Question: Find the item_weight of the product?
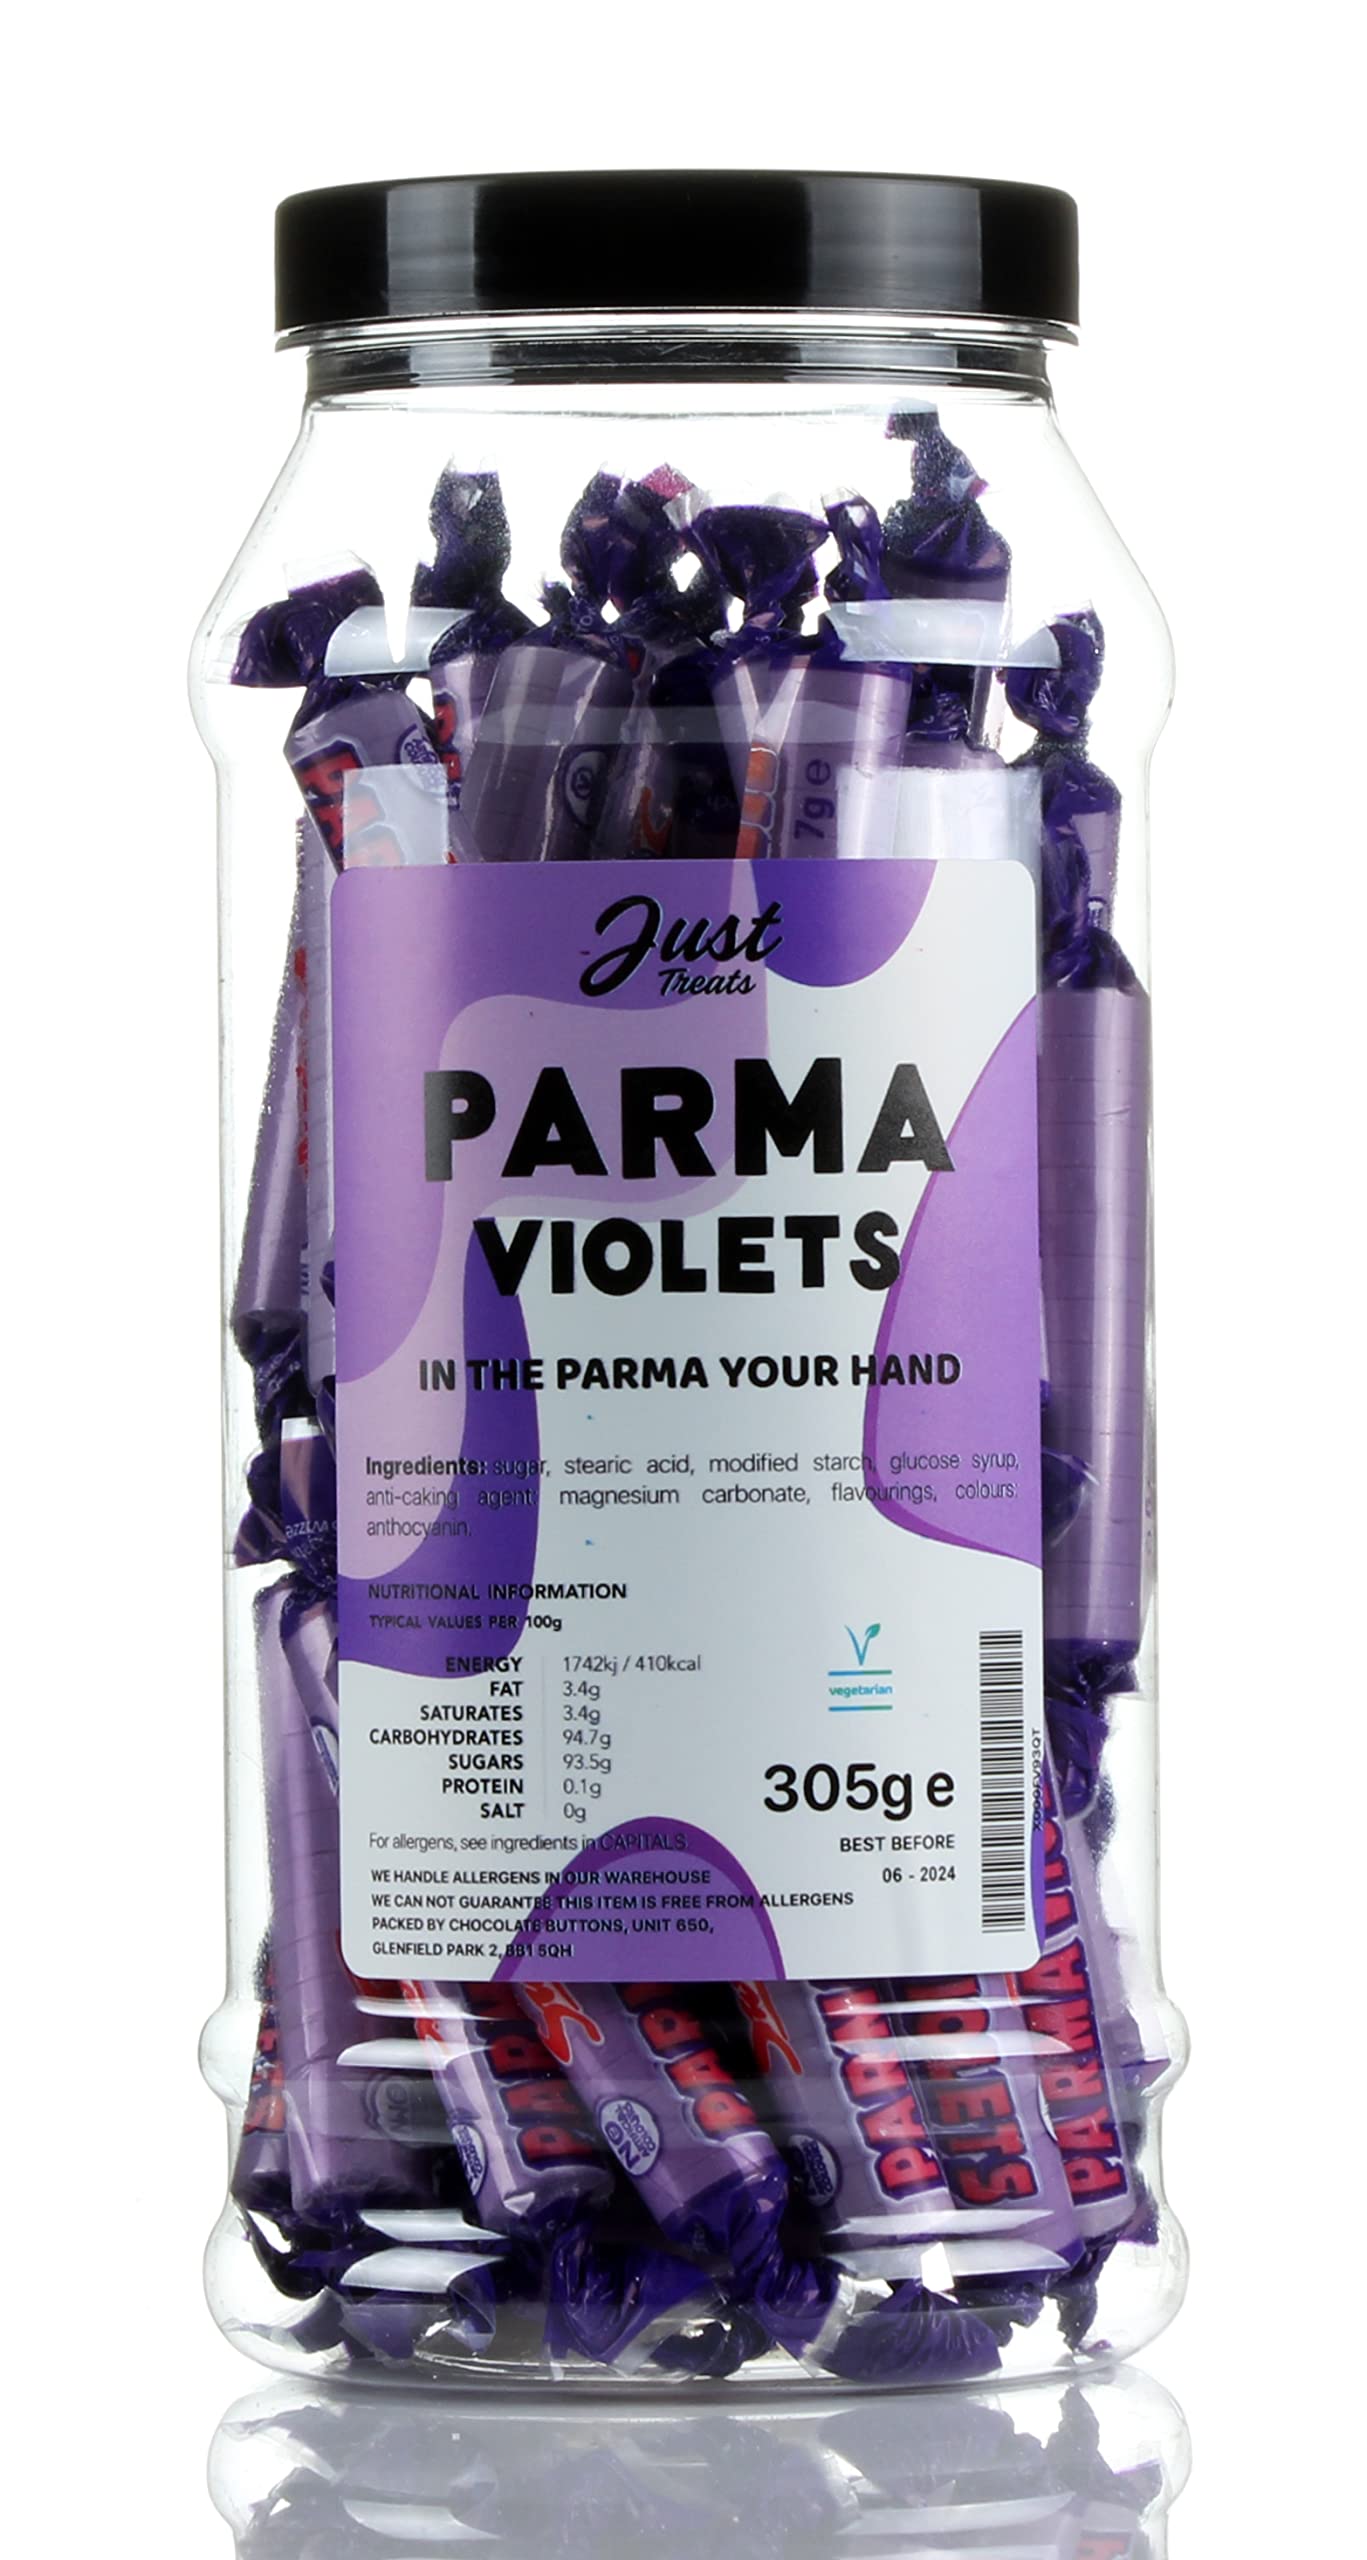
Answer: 305.0 gram